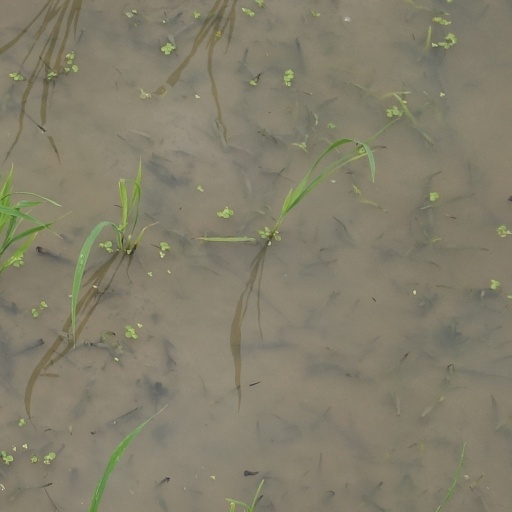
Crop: rice